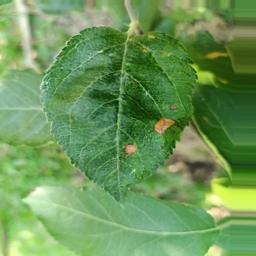
Label: Alternaria